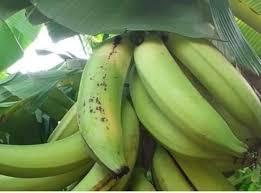
Inaonesha kuwa kuna rundo la ndizi ambazo bado hazijaiva, zikiwa na rangi ya kijani kibichi.Zinatundikwa kwenye mti na majani ya kijani yanaonekna nyuma.